Claudia do Val

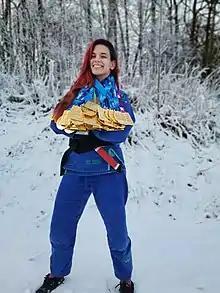
Claudia do Val's medals after 2 months in Europe

And for the second time she also finished No.1 in the ranking IBJJF NoGi season.